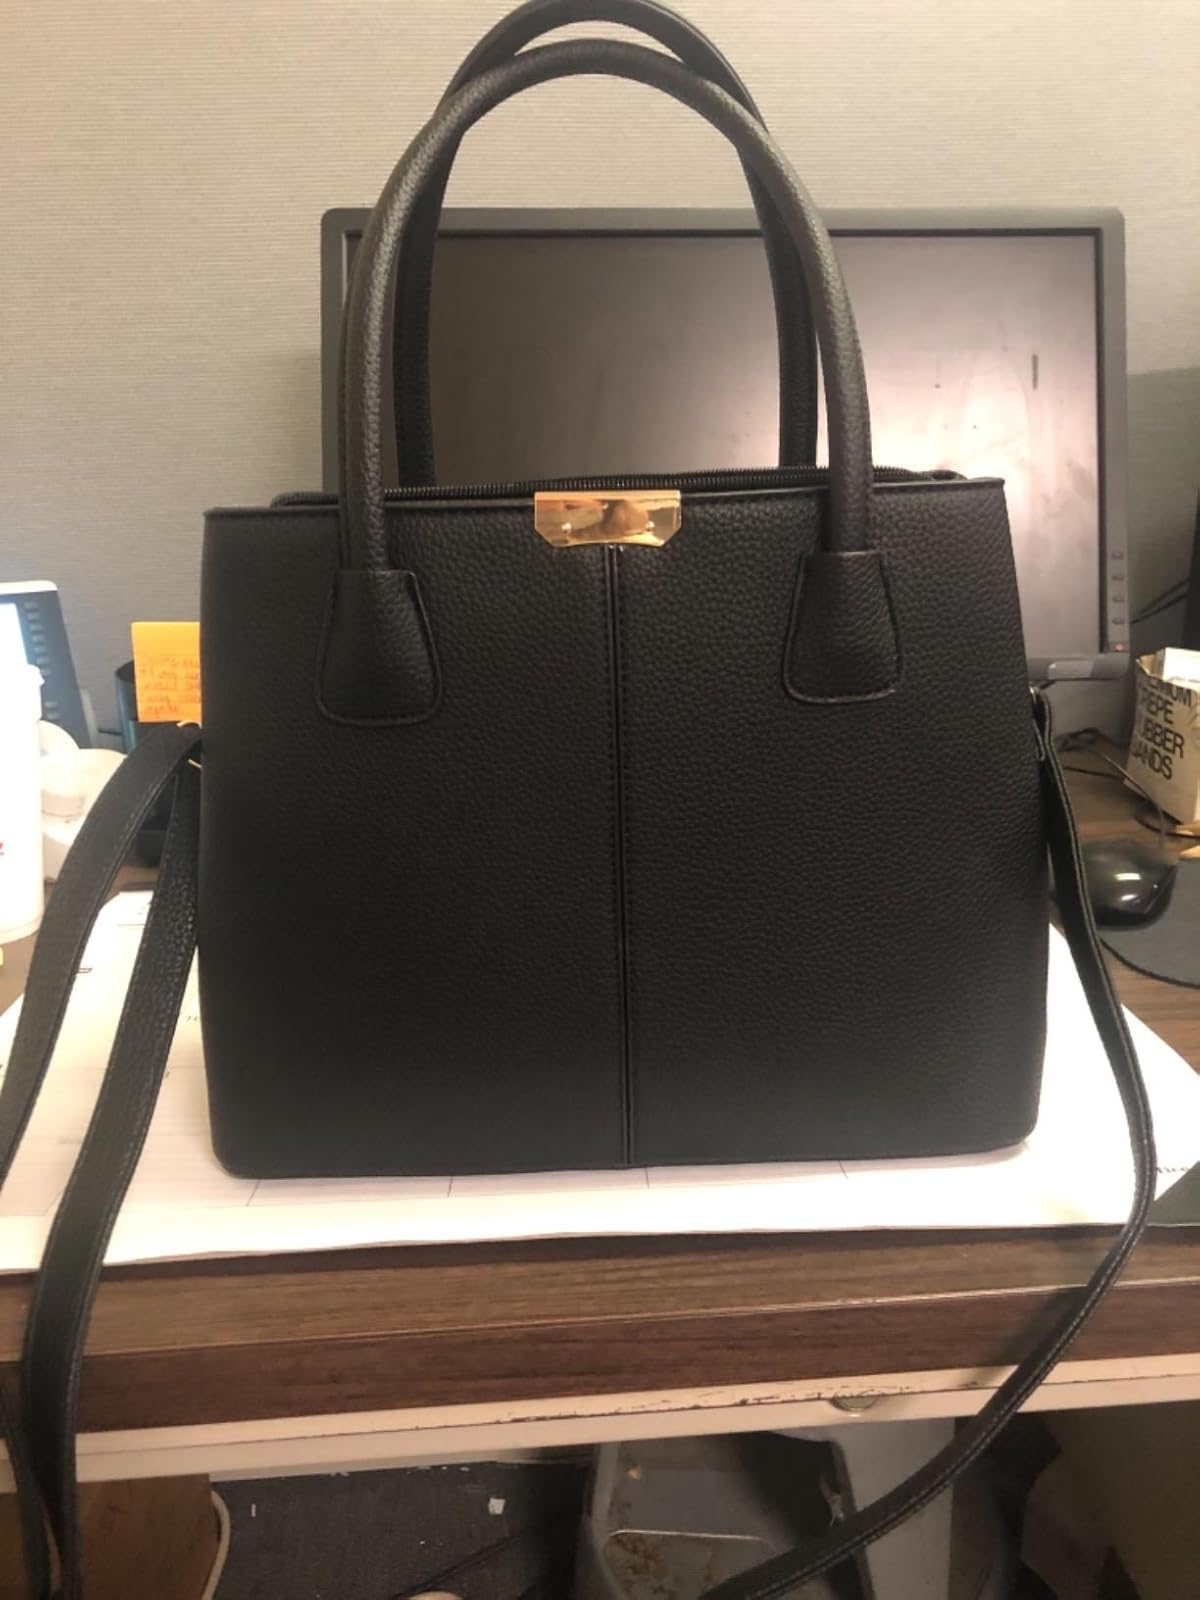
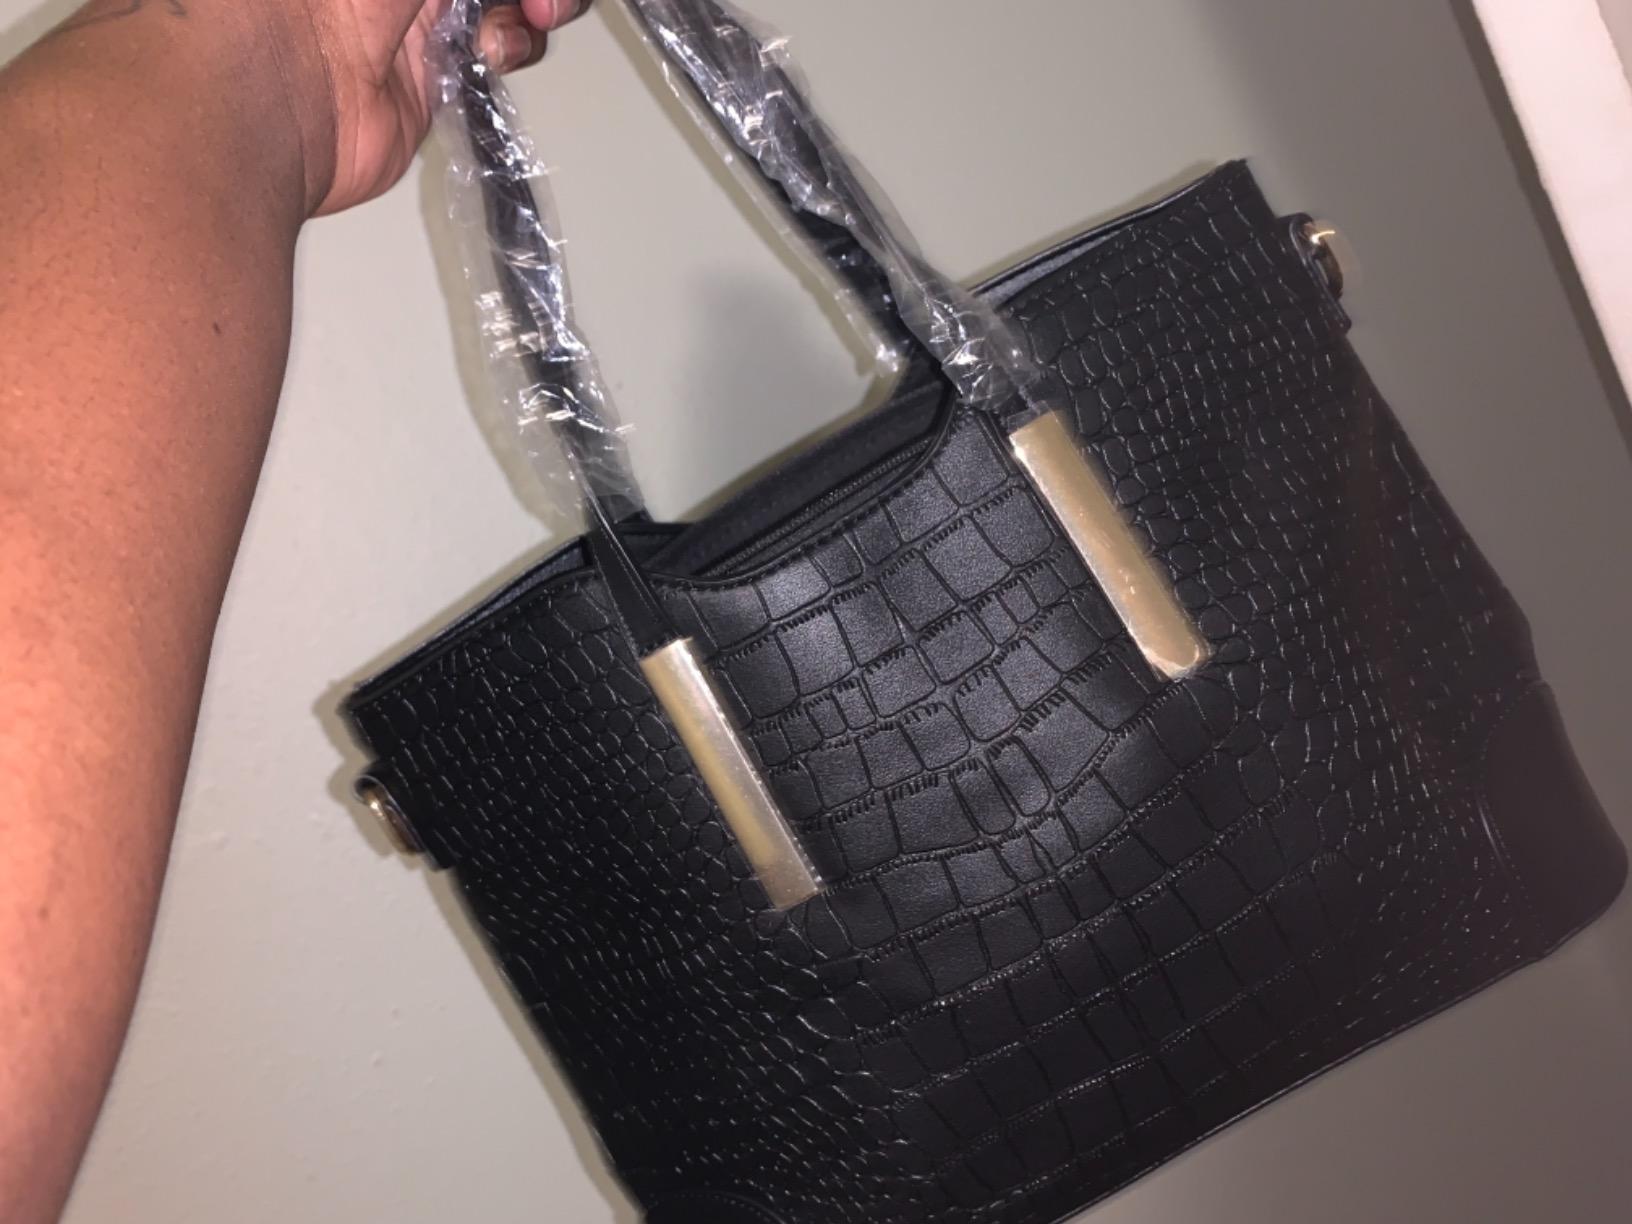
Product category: accessories_handbag
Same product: no